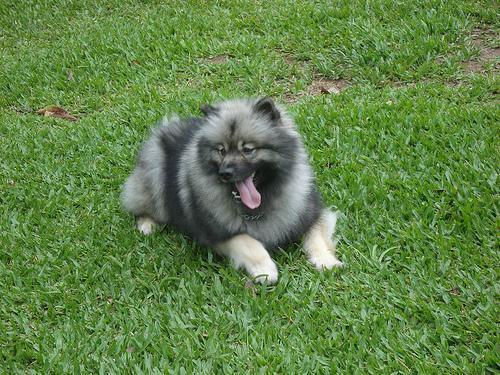
keeshond